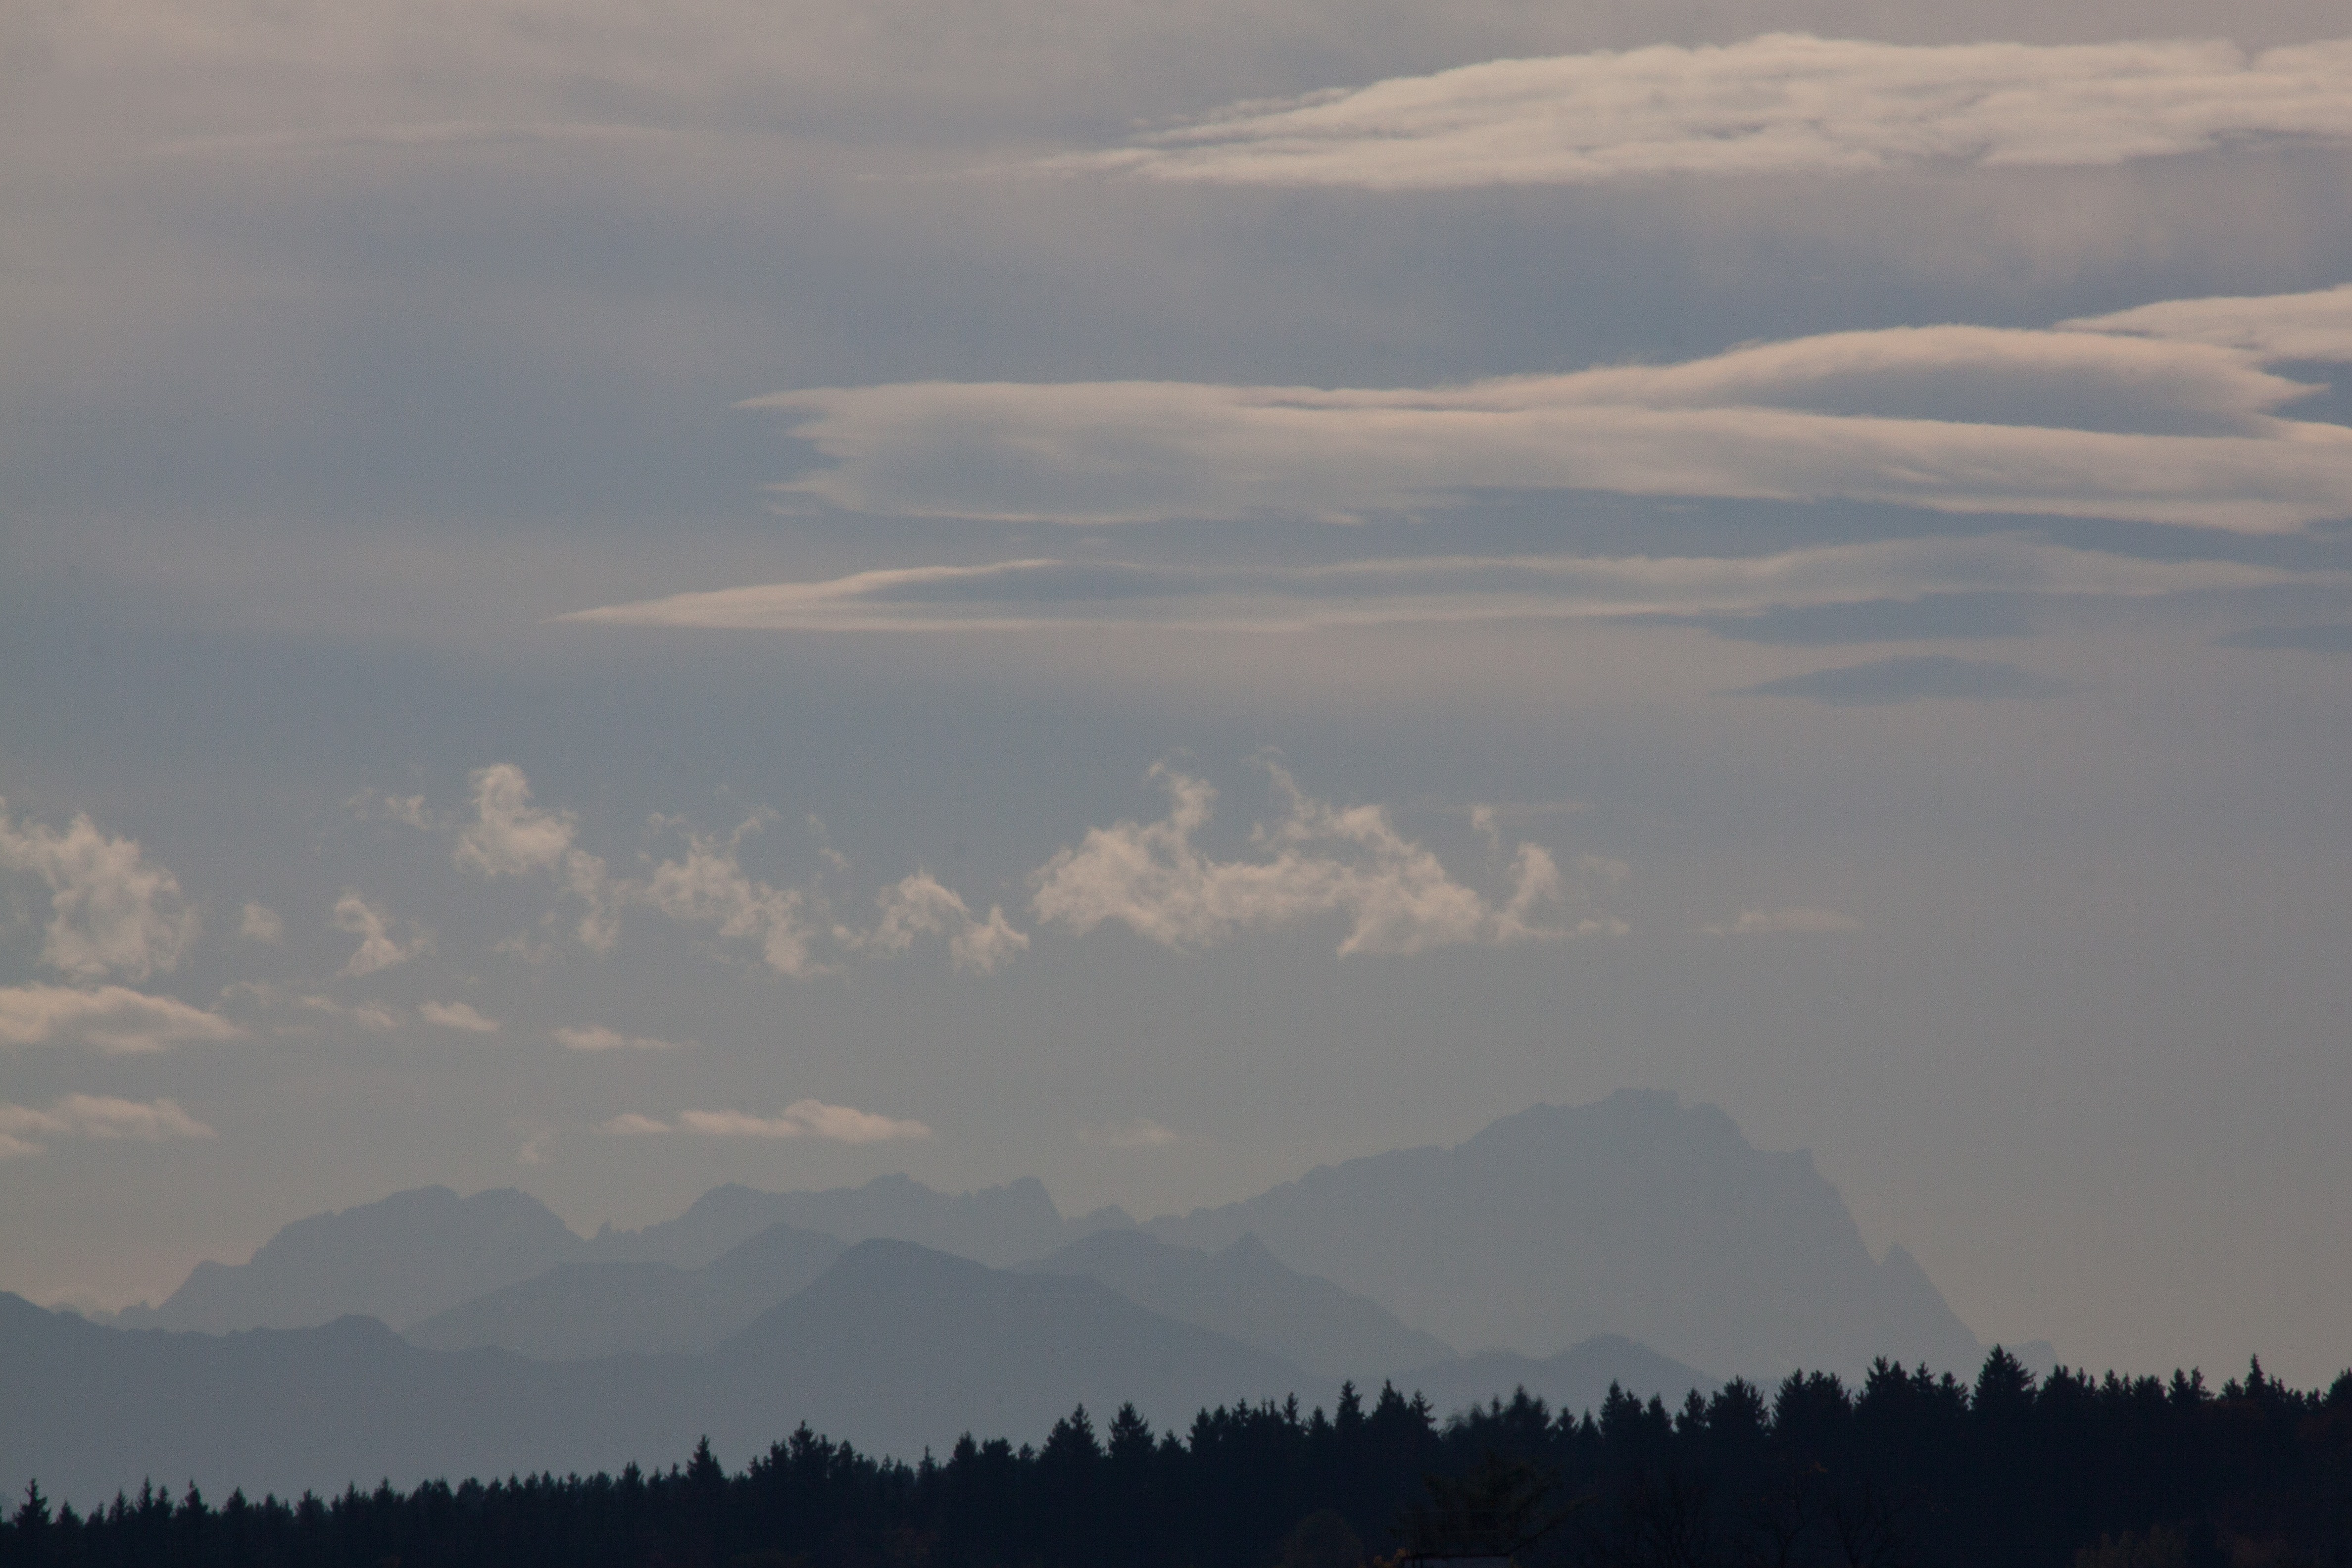
landscape, nature, horizon, mountain, cloud, sky, sunrise, sunset, mist, morning, hill, dawn, atmosphere, mountain range, dusk, evening, autumn, weather, haze, alpine, blue, plain, trees, grey, clouds, mountains, plateau, zugspitze, distant view, upper bavaria, meteorological phenomenon, hair dryer, atmospheric phenomenon, atmosphere of earth, mountainous landforms, f hn clouds